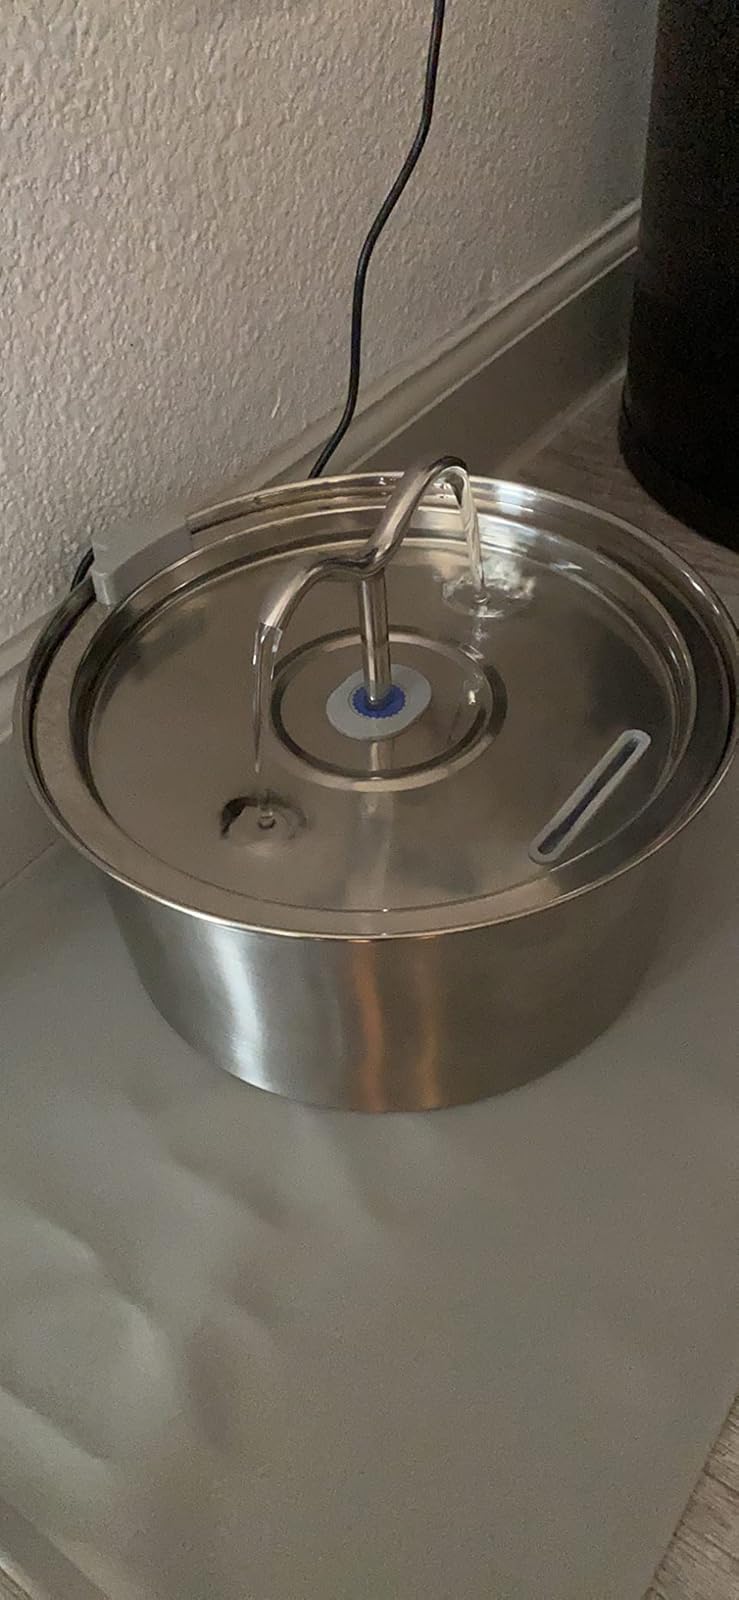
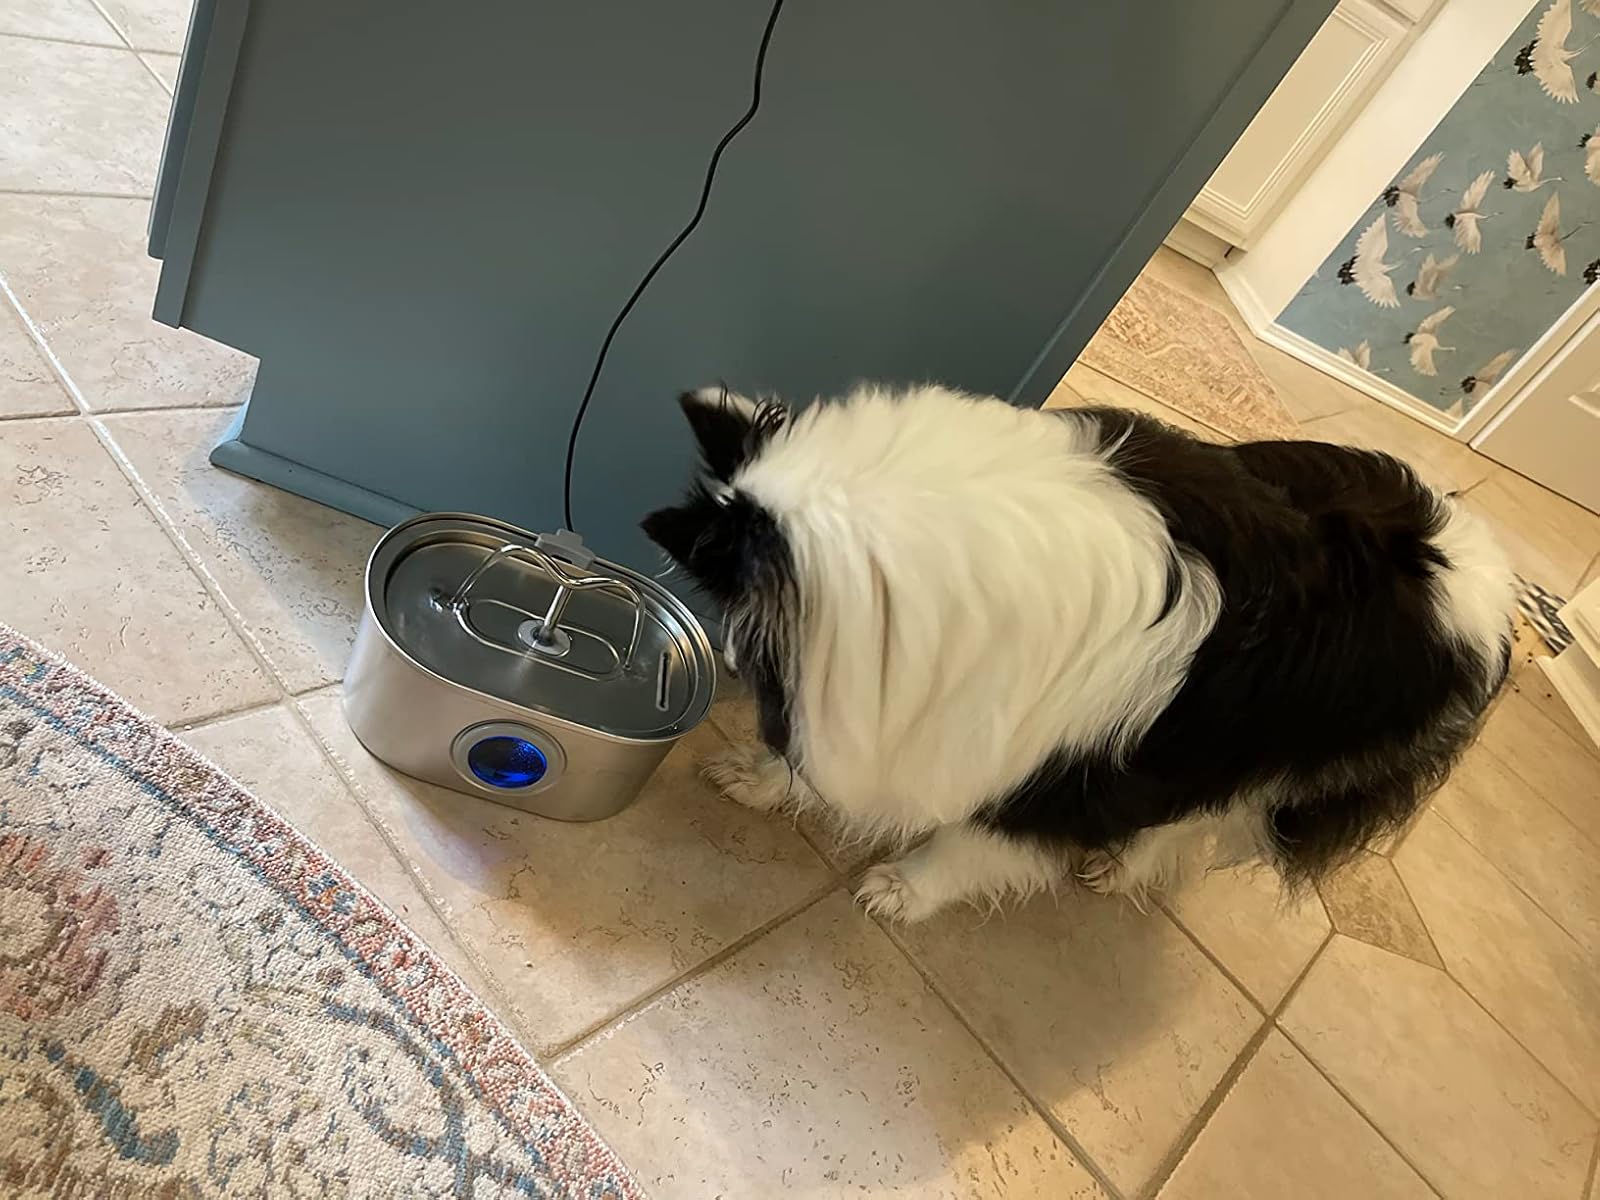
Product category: items_bowl
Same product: no